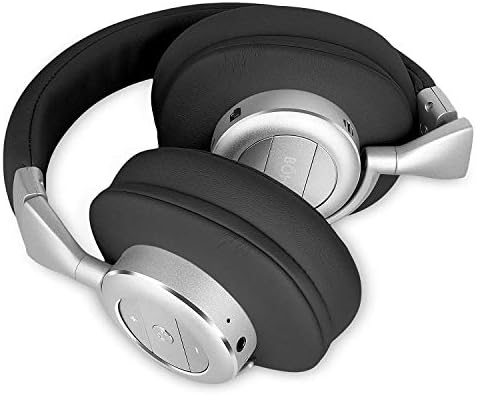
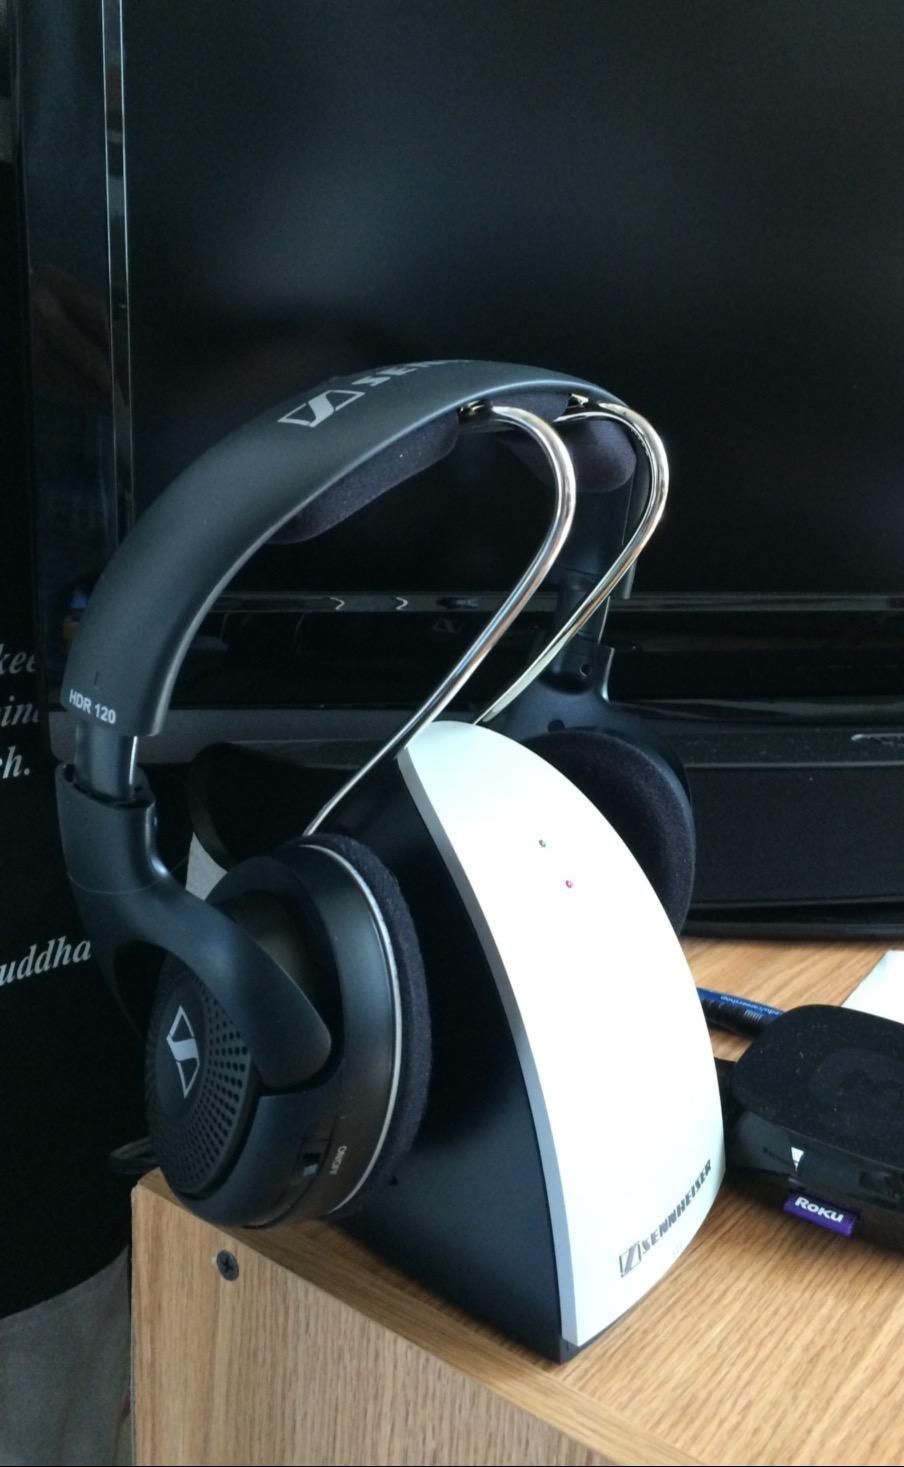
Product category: headphones
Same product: no